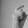
ASL letter: X